Bitch (slang)

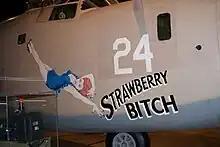
A preserved Consolidated B-24 Liberator at the National Museum of the United States Air Force with nose art titled "Strawberry Bitch" from c. 1942. Airplanes were often painted by American flight crews and named after women, popular characters or slang based on the art in magazines at the time.

Throughout the word's evolution into the nineteenth century, it became gradually less offensive. The "Oxford English Dictionary" in the nineteenth century described the insult as "strictly a lewd or sensual woman". The word went through many similar phases throughout history. It was not until the 20th century that feminism began to reevaluate the term and its appropriation.